Tragic hero

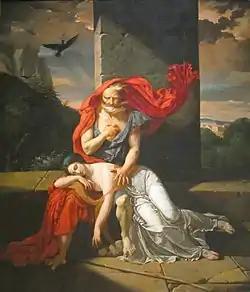
Oedipus, a figure commonly considered a tragic hero

A tragic hero (or sometimes tragic heroine if they are female) is the protagonist of a tragedy. In his "Poetics", Aristotle records the descriptions of the tragic hero to the playwright and strictly defines the place that the tragic hero must play and the kind of man he must be. Aristotle based his observations on previous dramas. Many of the most famous instances of tragic heroes appear in Greek literature, most notably the works of Sophocles and Euripides.